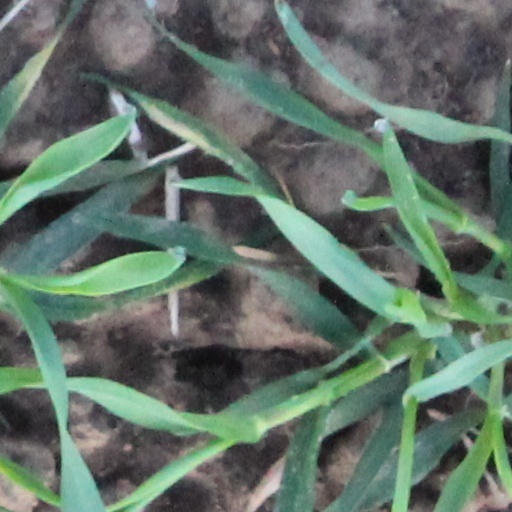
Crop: wheat